House of Yoshida Tsukasa

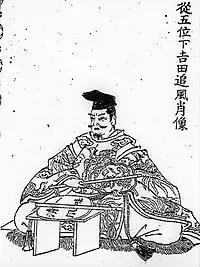
Yoshida Ietsugu, semi-mythical founder and first "Oikaze" of the House of Yoshida Tsukasa

At the beginning of the reign of shogun Tokugawa Ienari, the Edo-sumo organization elders undertook to make sumo charity events more respectable. In 1789, in response to edicts requiring official documents for the practice of certain activities and offices, Yoshida Oikaze (also known as Yoshida Zenzaemon), who had become a very influential man in Edo-sumo under the patronage of the Hosokawa clan of the Kumamoto Domain, submitted to the official of Edo shrines a number of documents authenticating both his own authority over the sumo world and the supposed historicity of some of the sumo traditions.